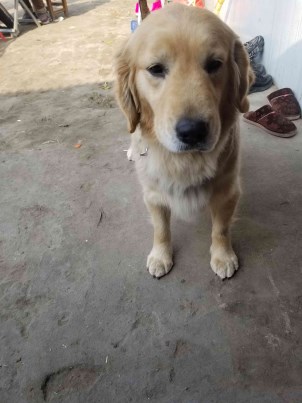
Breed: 5355-n000126-golden_retriever